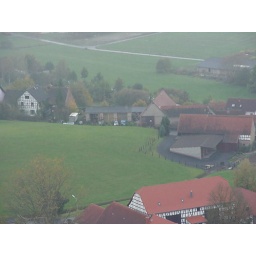
The town below as you enter the castle road